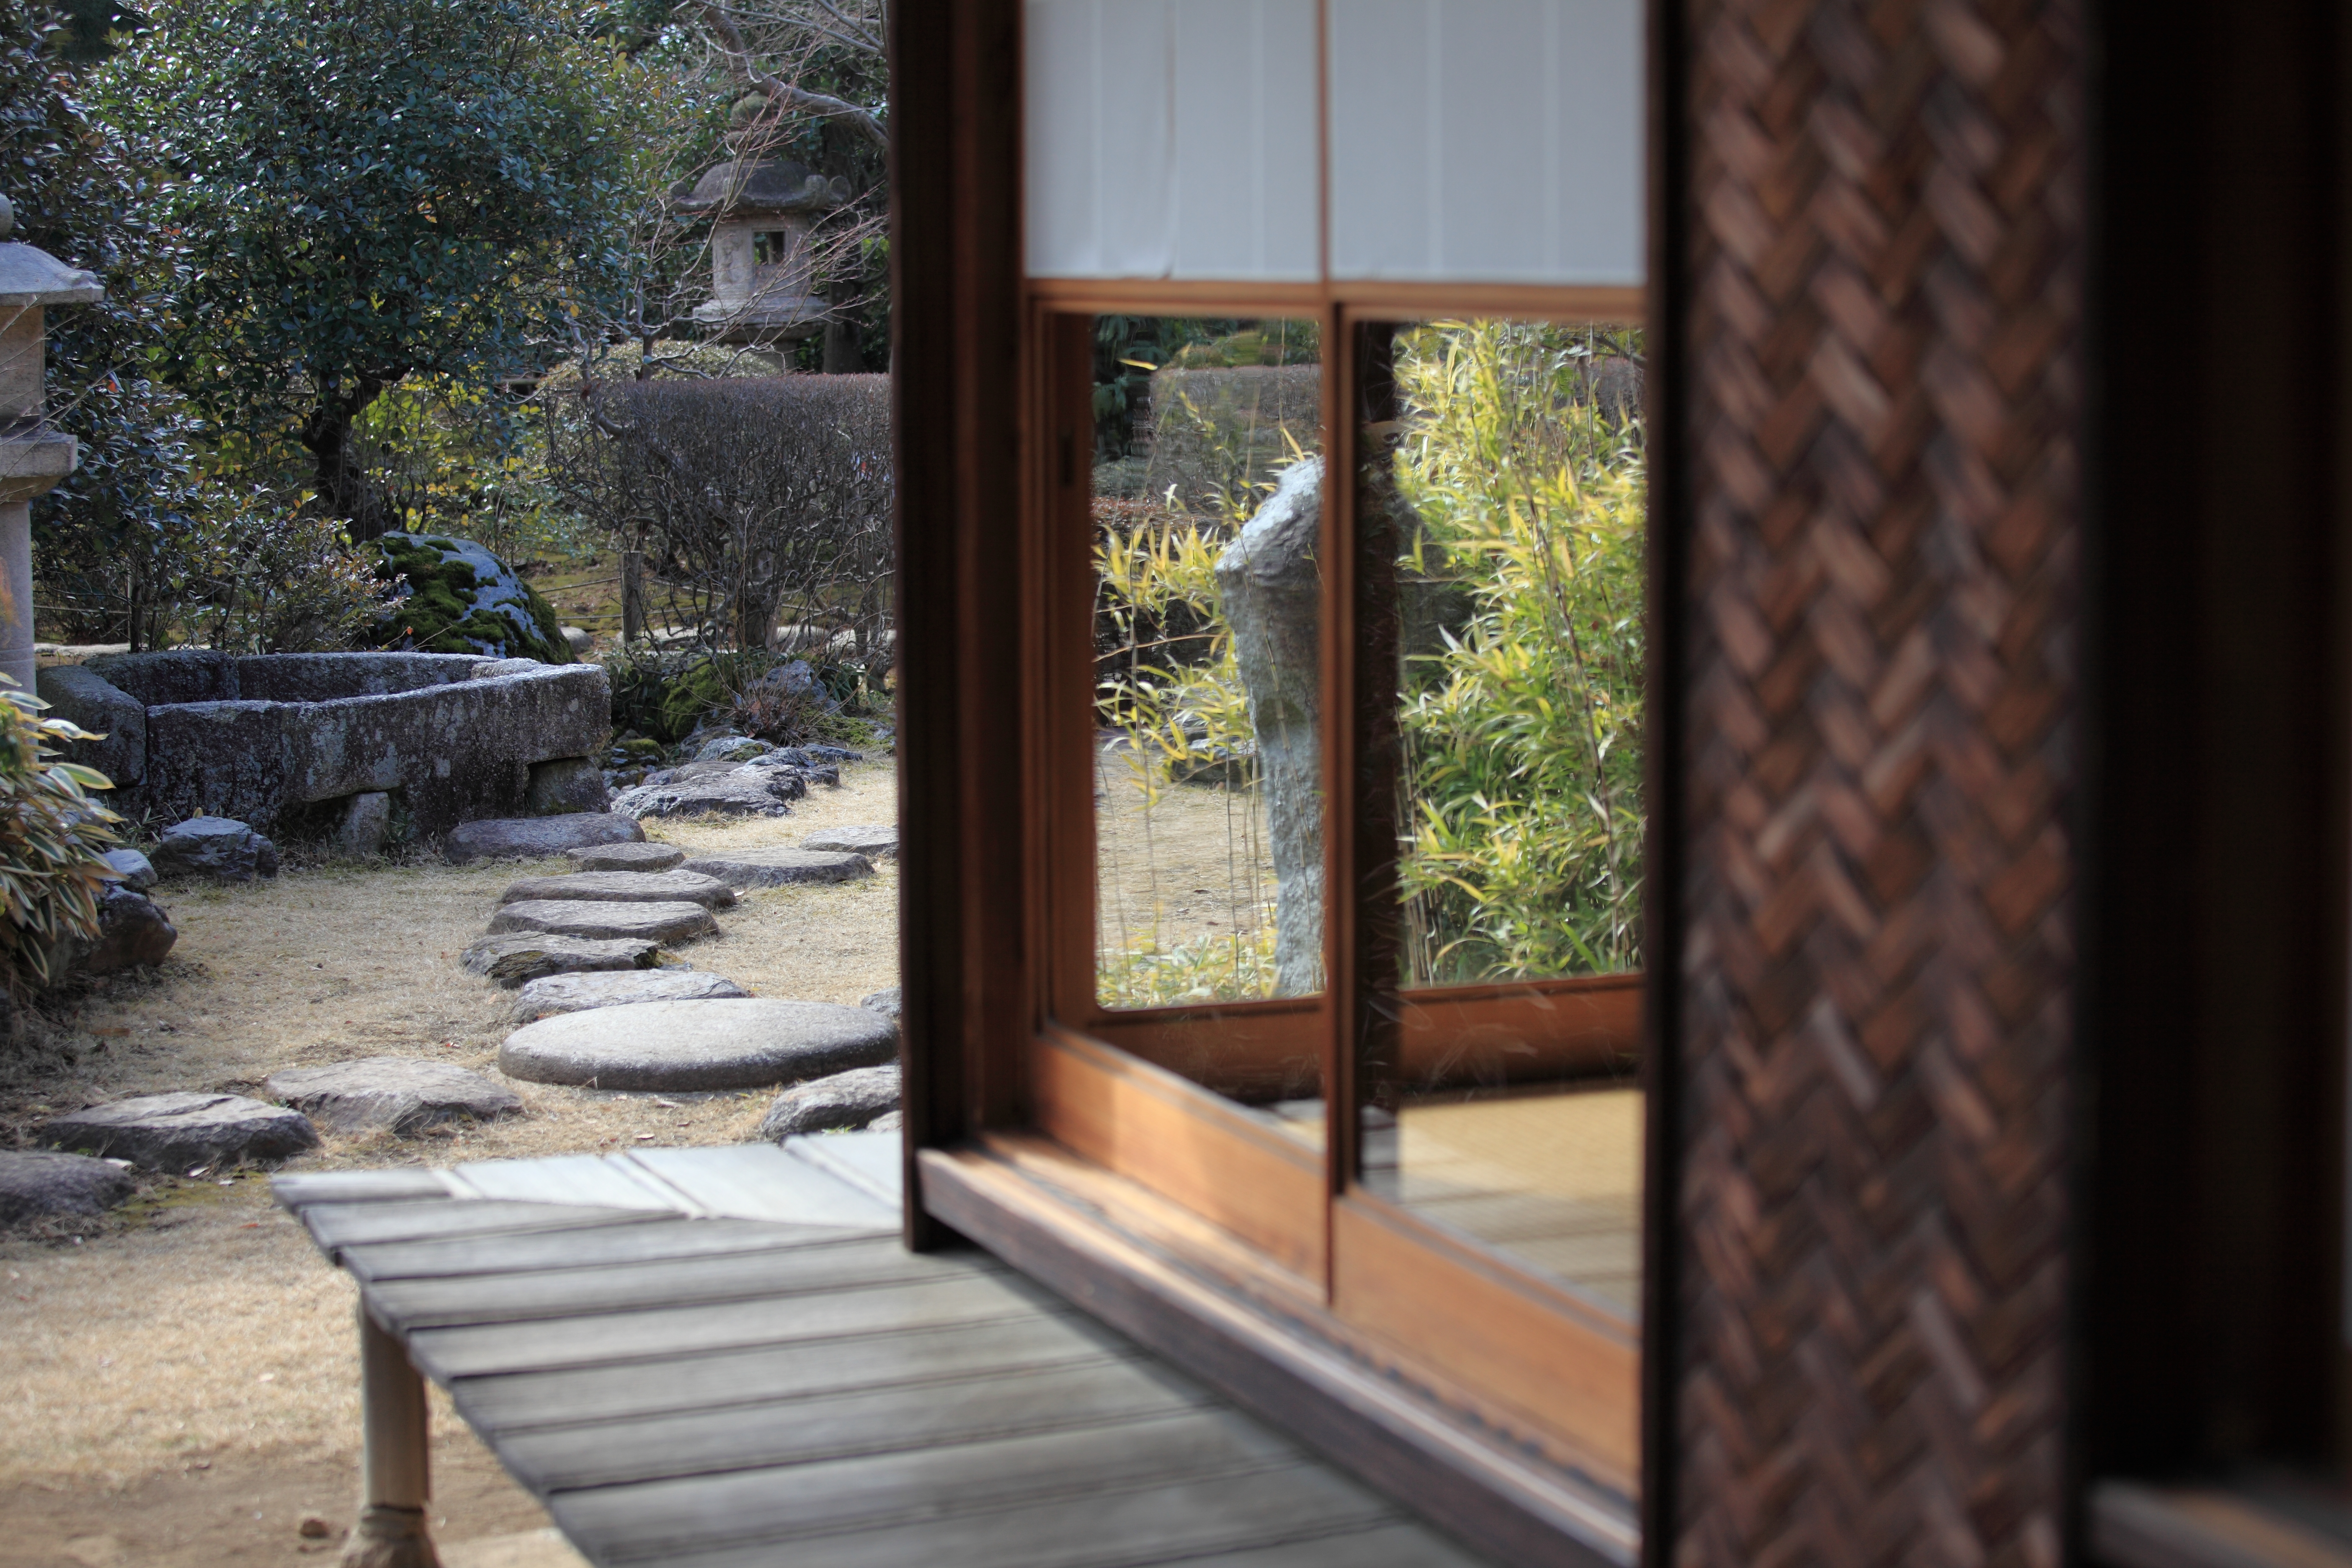
wood, mansion, house, window, home, porch, high, museum, cottage, backyard, property, exterior, interior design, memorial, courtyard, design, japanese, 5d, style, hires, estate, markii, traditional, hi, res, resolution, saitama, hikigun, tohyama, kawajimamachi, real estate, outdoor structure